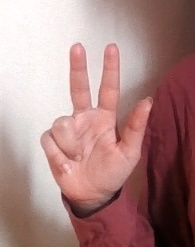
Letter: al